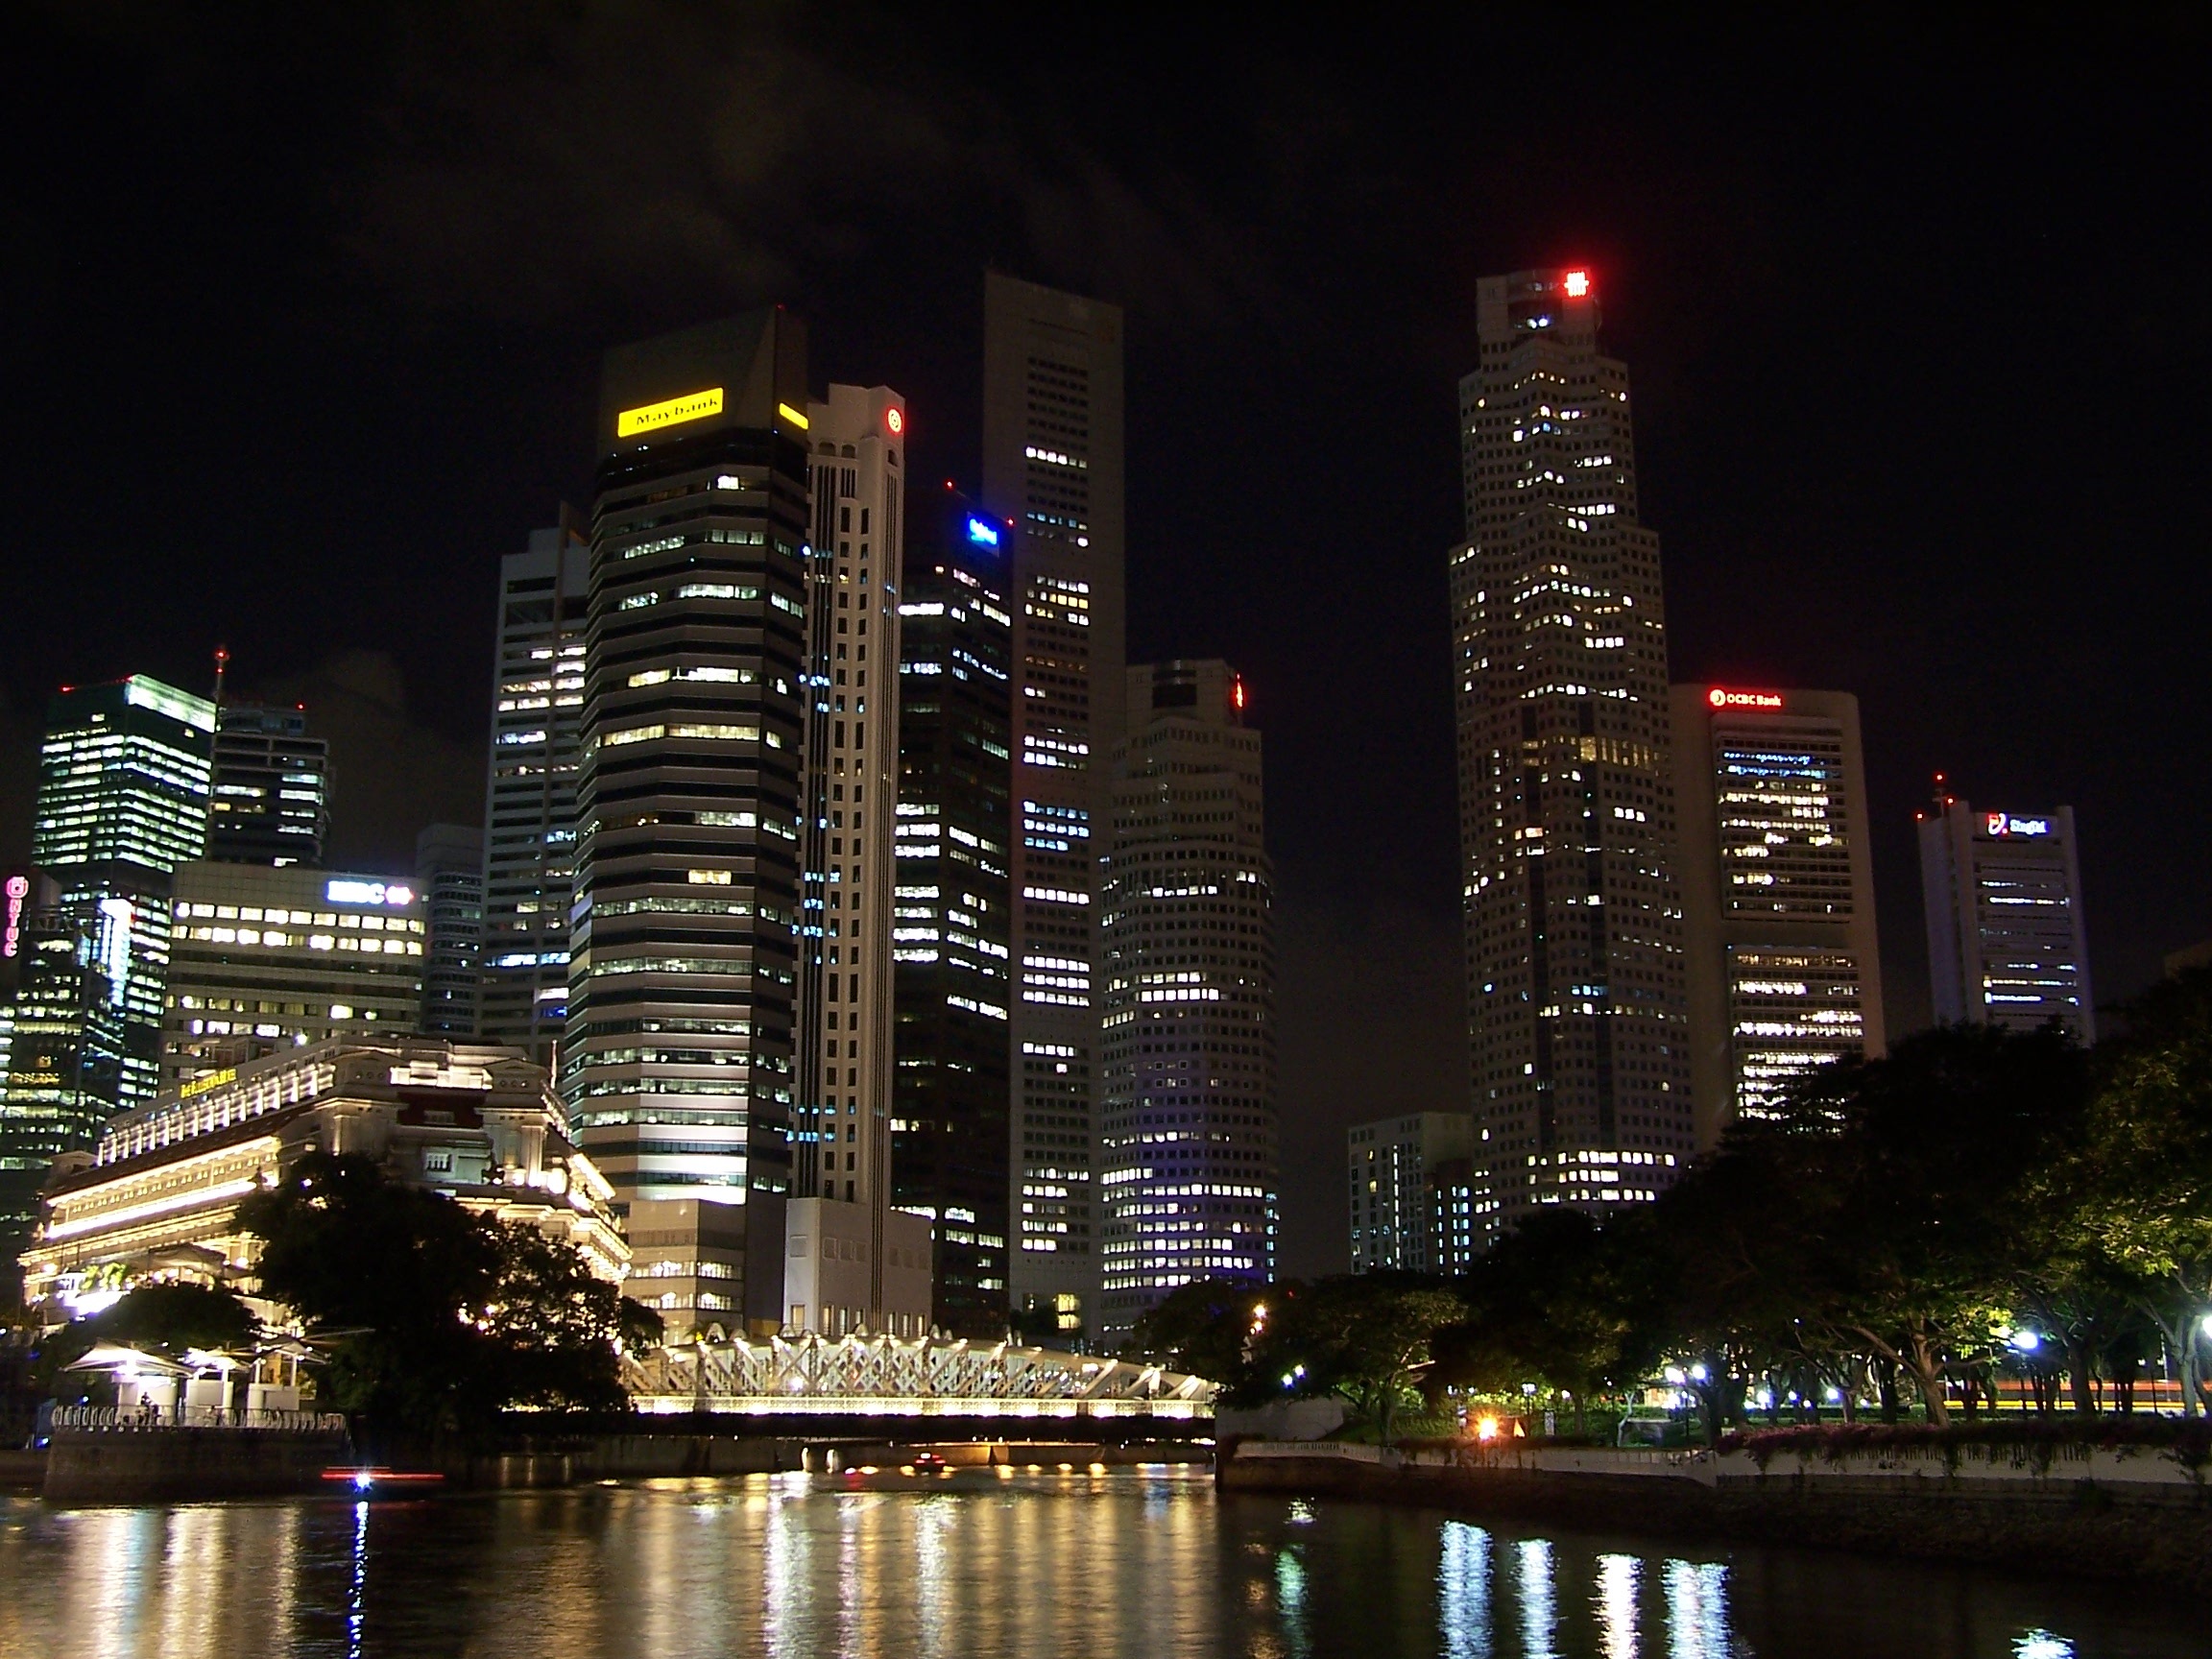
architecture, structure, road, skyline, traffic, street, night, building, city, skyscraper, urban, river, cityscape, downtown, travel, dark, dusk, evening, reflection, tower, office, asia, landmark, exterior, business, tourism, apartment, modern, office building, tower block, water front, singapore, metropolis, city at night, urban city, office building exterior, urban area, geographical feature, human settlement, metropolitan area